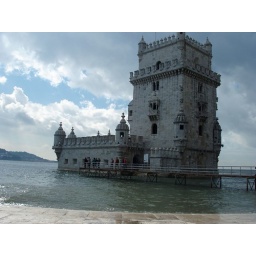
Belem - defensive tower once further out in the water